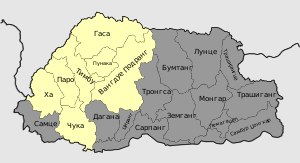
Dzongkha
Oversigtskort over, hvor i Bhutan, der tales dzongkha
Dzongkha er et Sino-tibetanske sprog, der tales af talt af over en halv million i Bhutan. Dzongkha er det eneste officielle og nationale sprog i Kongeriget Bhutan. Dzongkha skrives med det tibetanske alfabet.